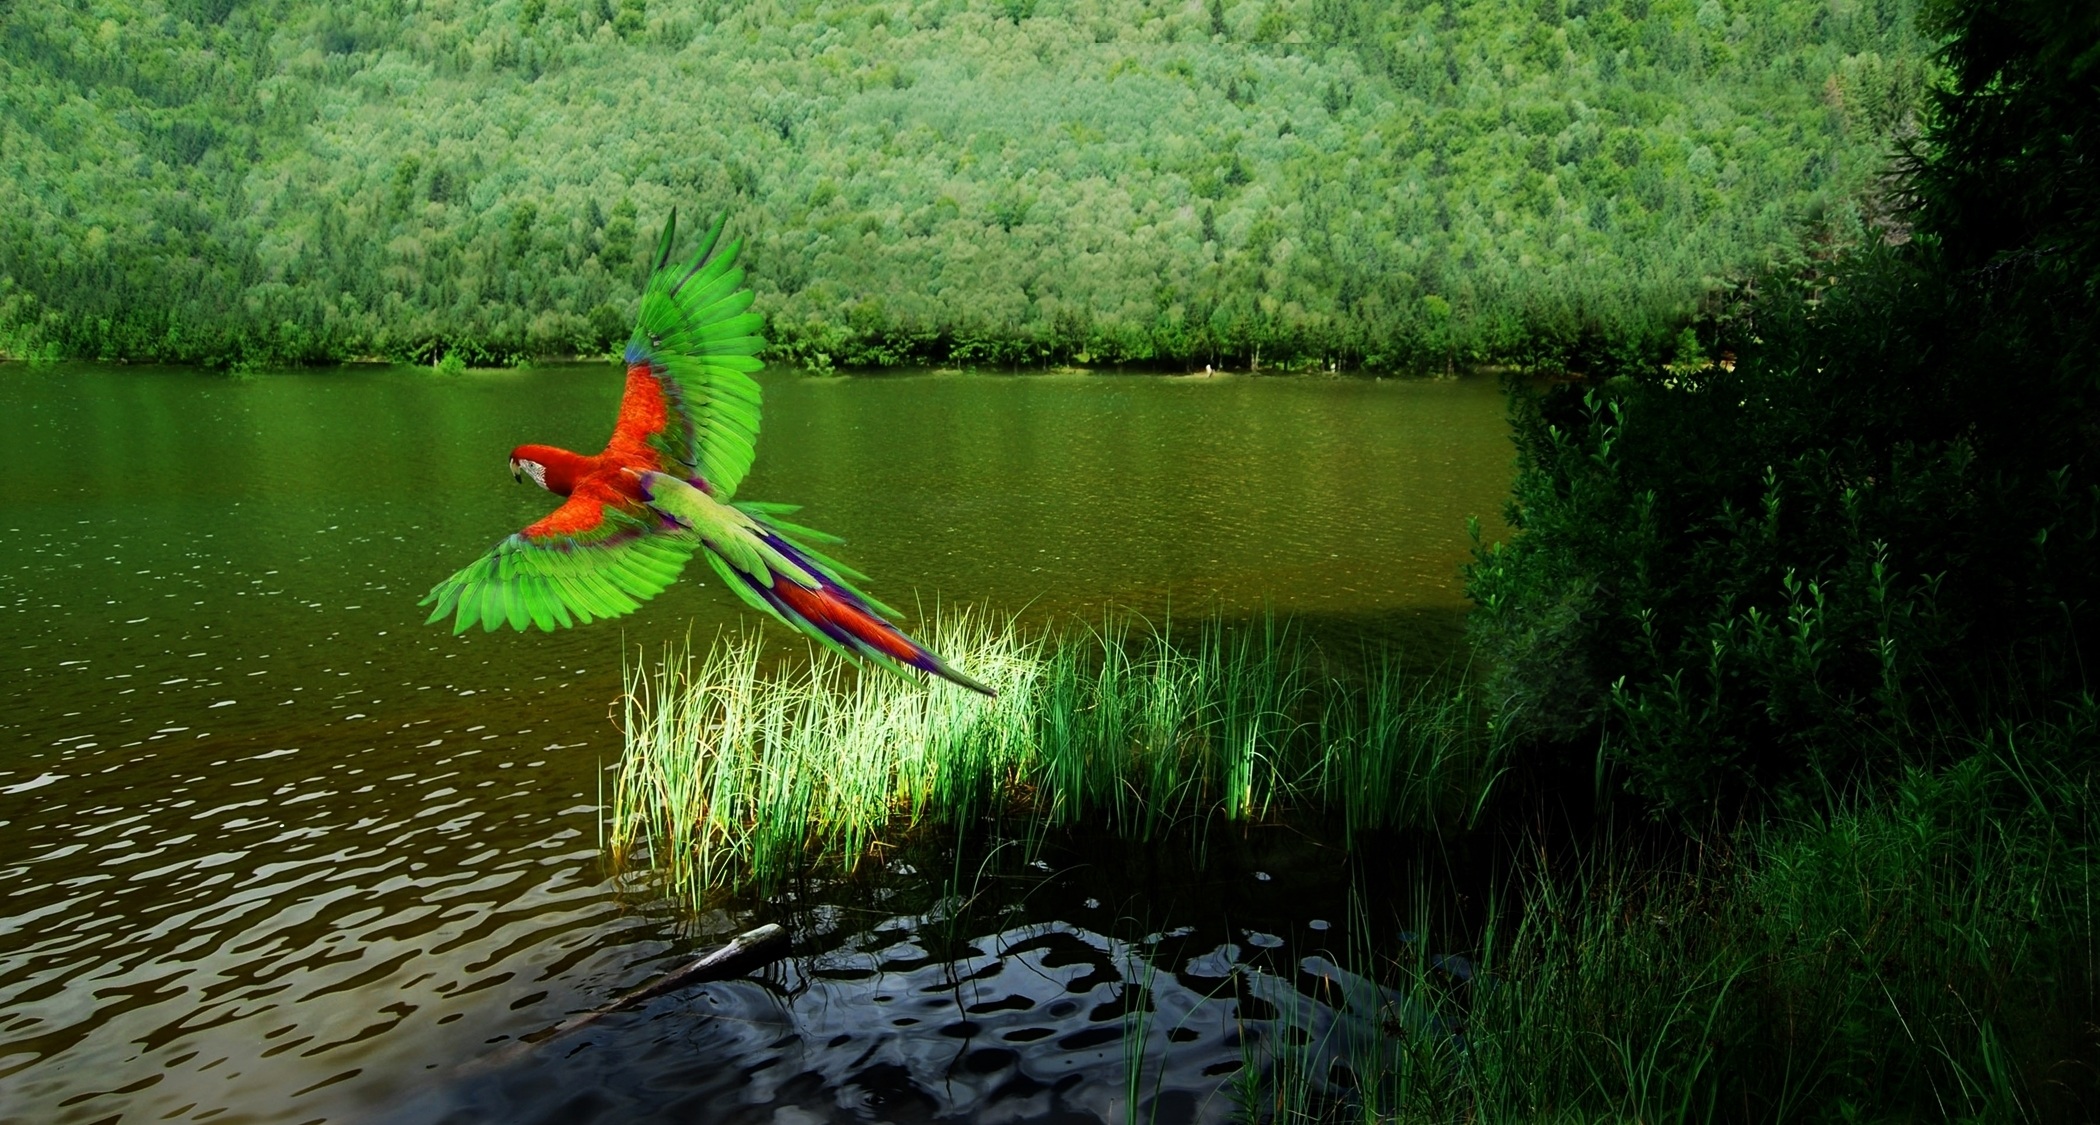
tree, water, nature, grass, swamp, wilderness, bird, plant, leaf, flower, lake, river, pond, stream, green, reflection, jungle, tropical bird, vegetation, wetland, rio, habitat, arara, fish pond